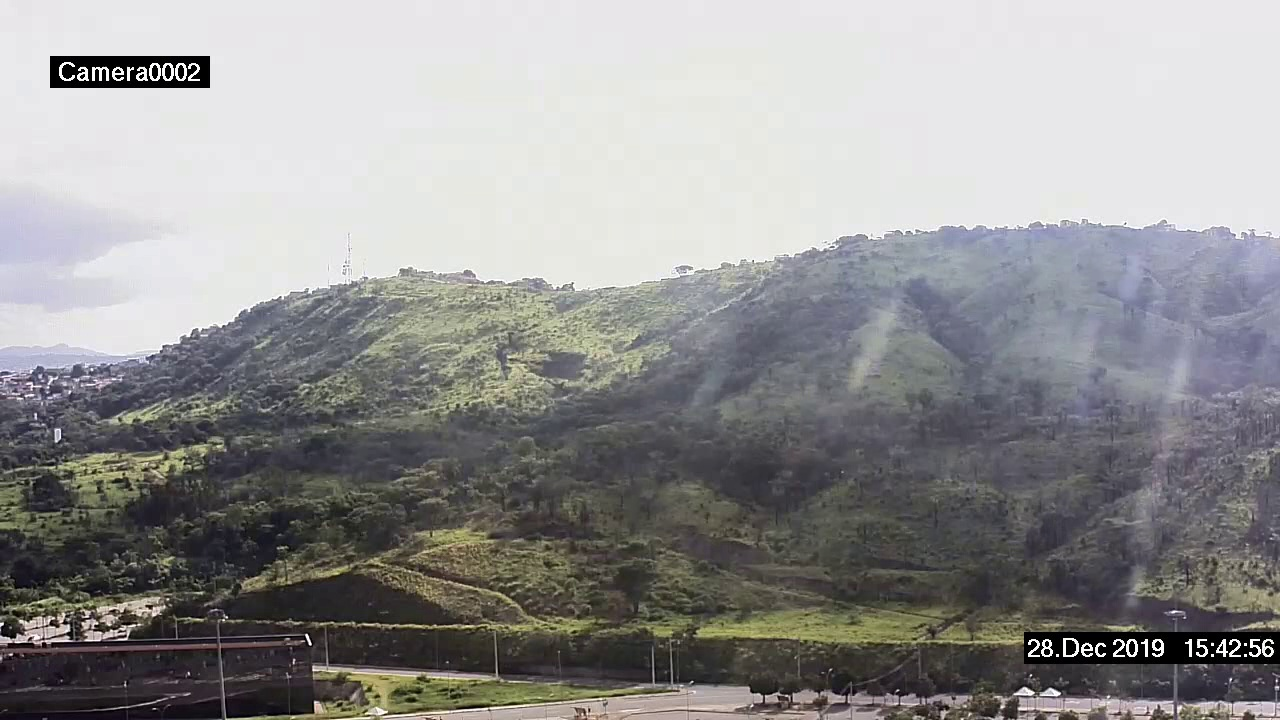
Fire: no
Smoke: no